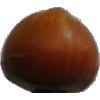
Label: Nut Forest 1